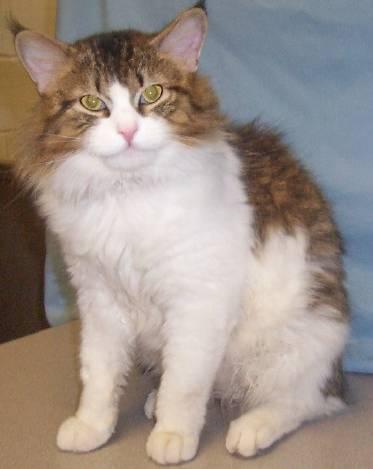
cat